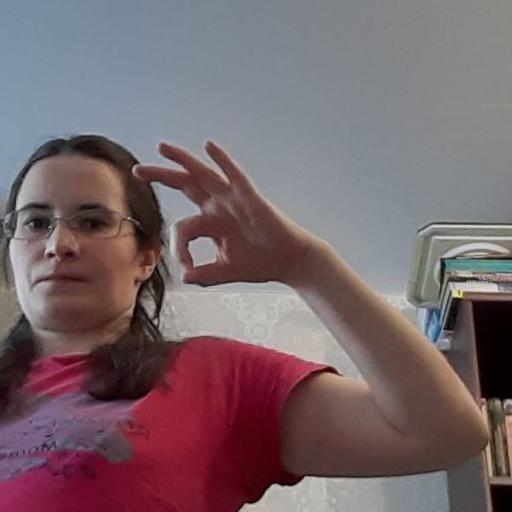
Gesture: ok